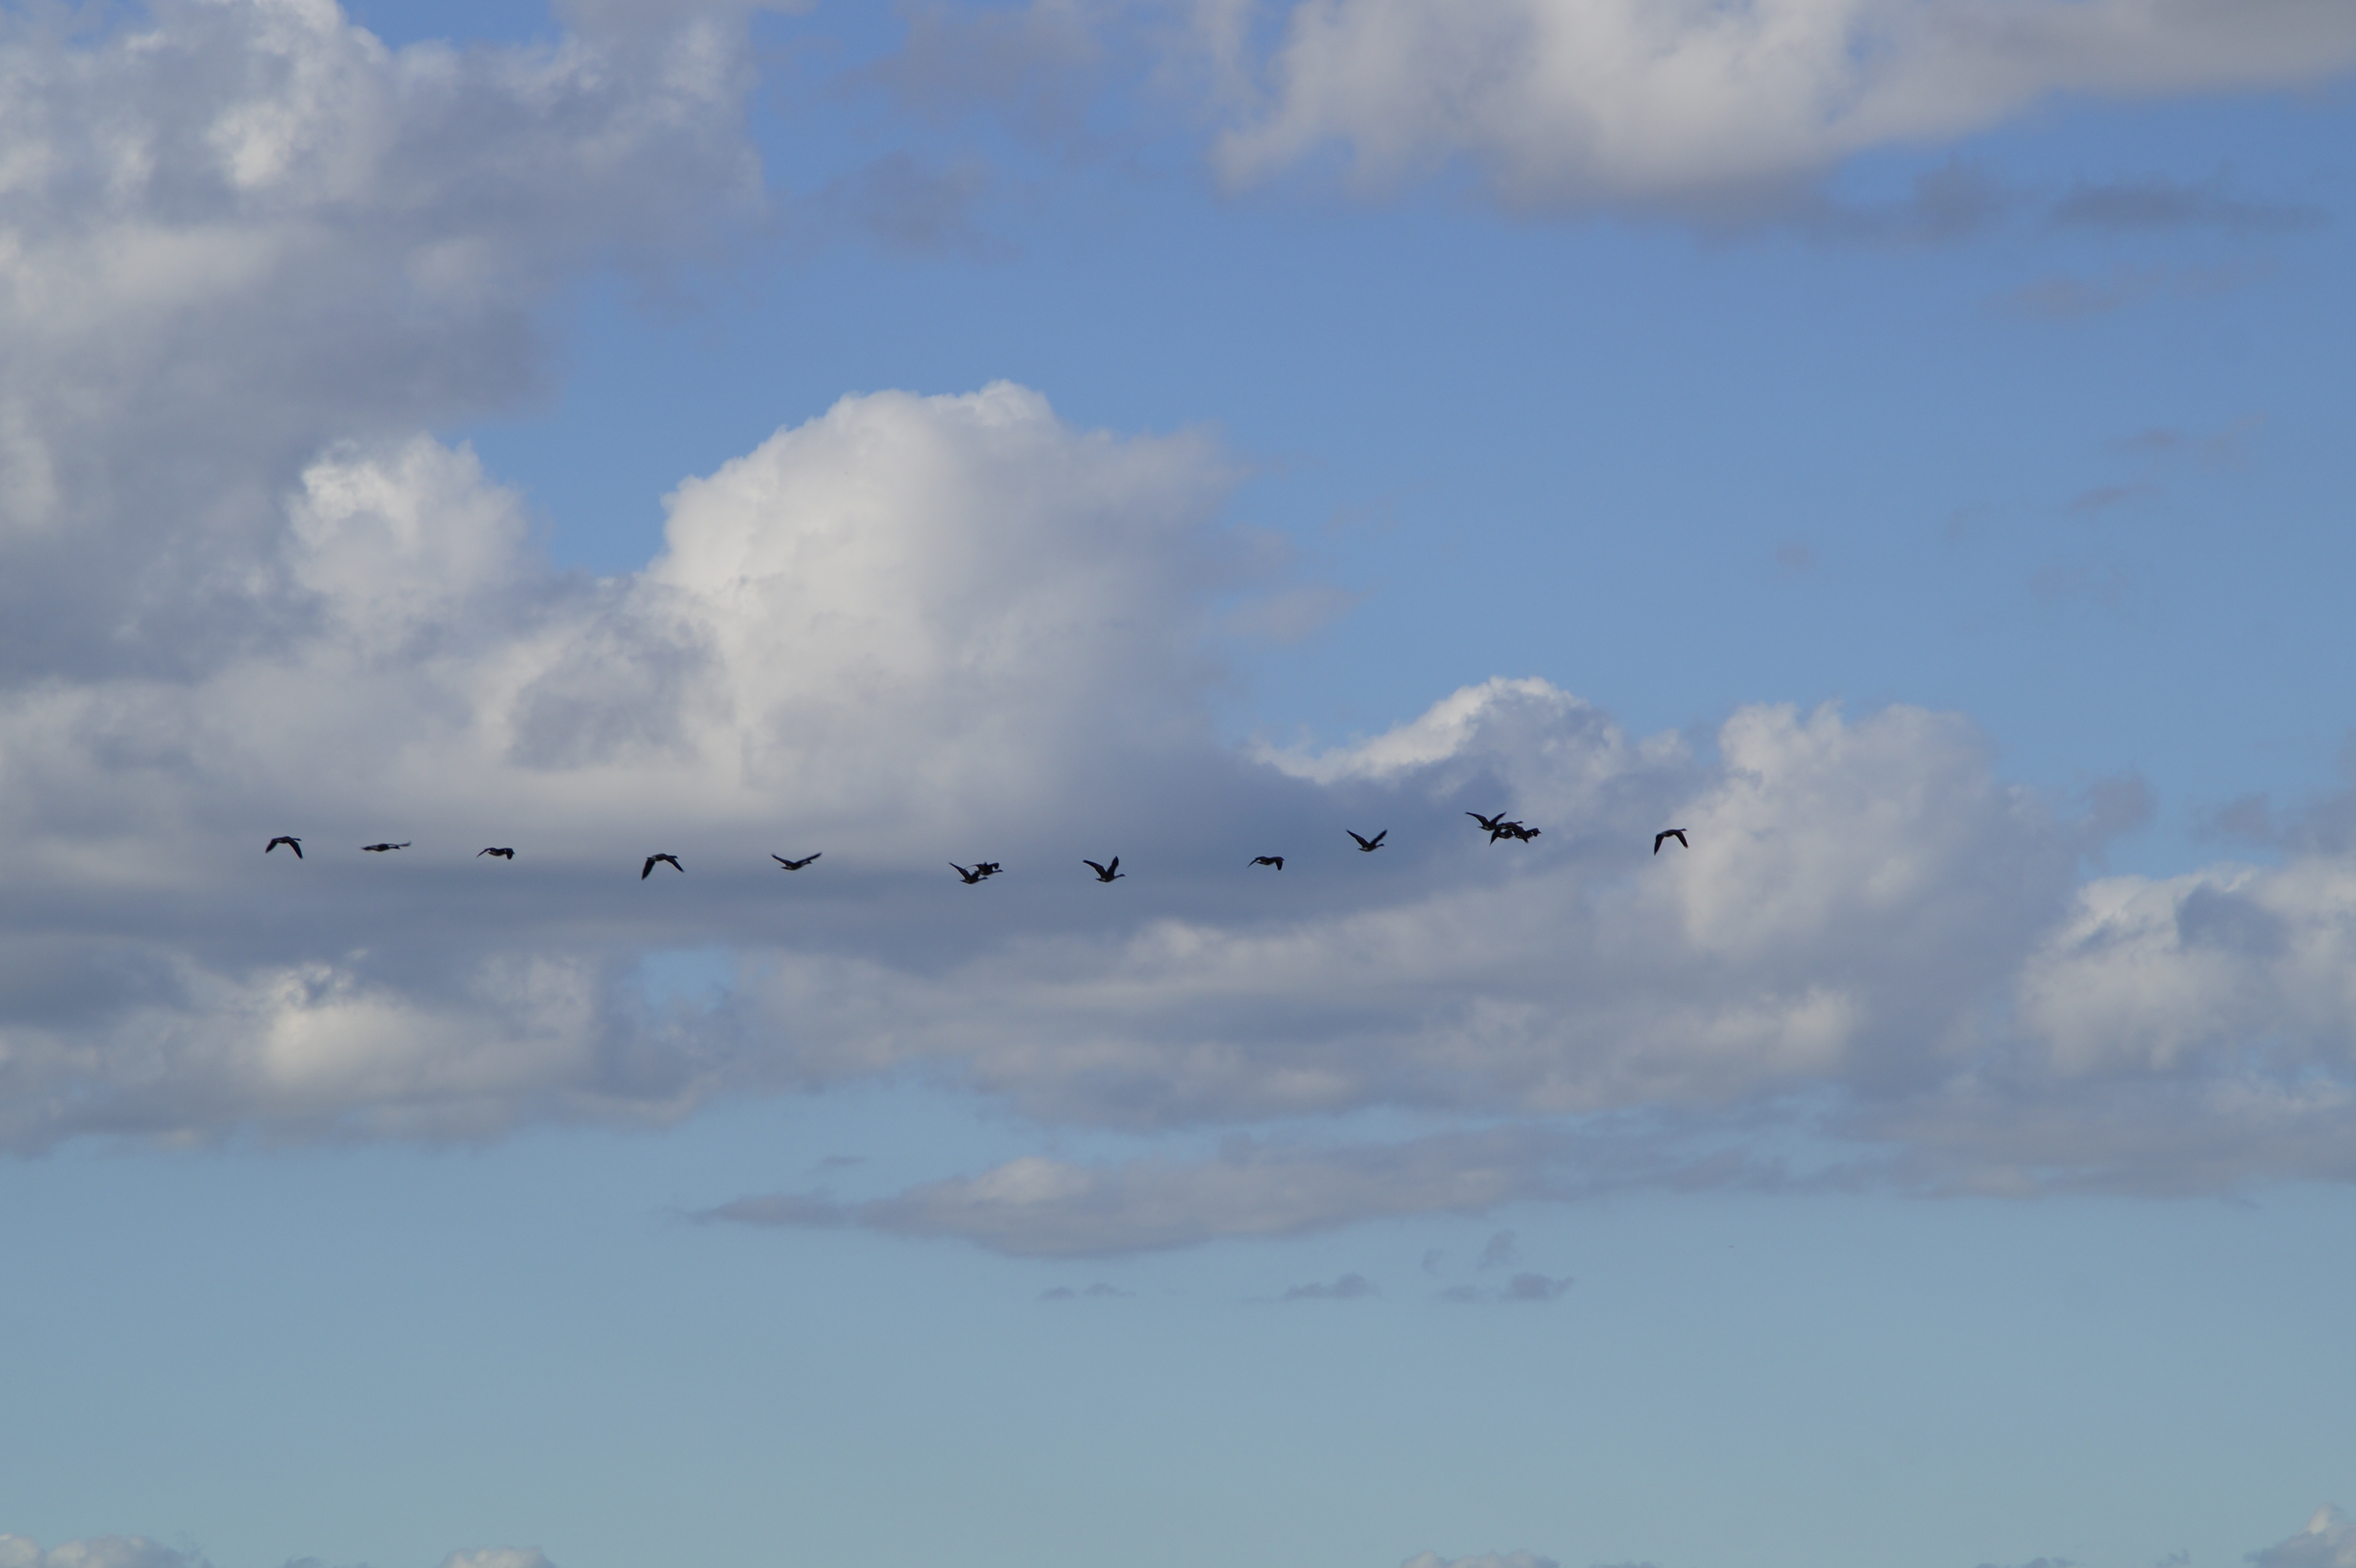
bird, wing, cloud, sky, flock, fly, summer, airplane, vehicle, flight, clouds, geese, series, wild geese, migratory birds, bird flight, in a row, atmosphere of earth